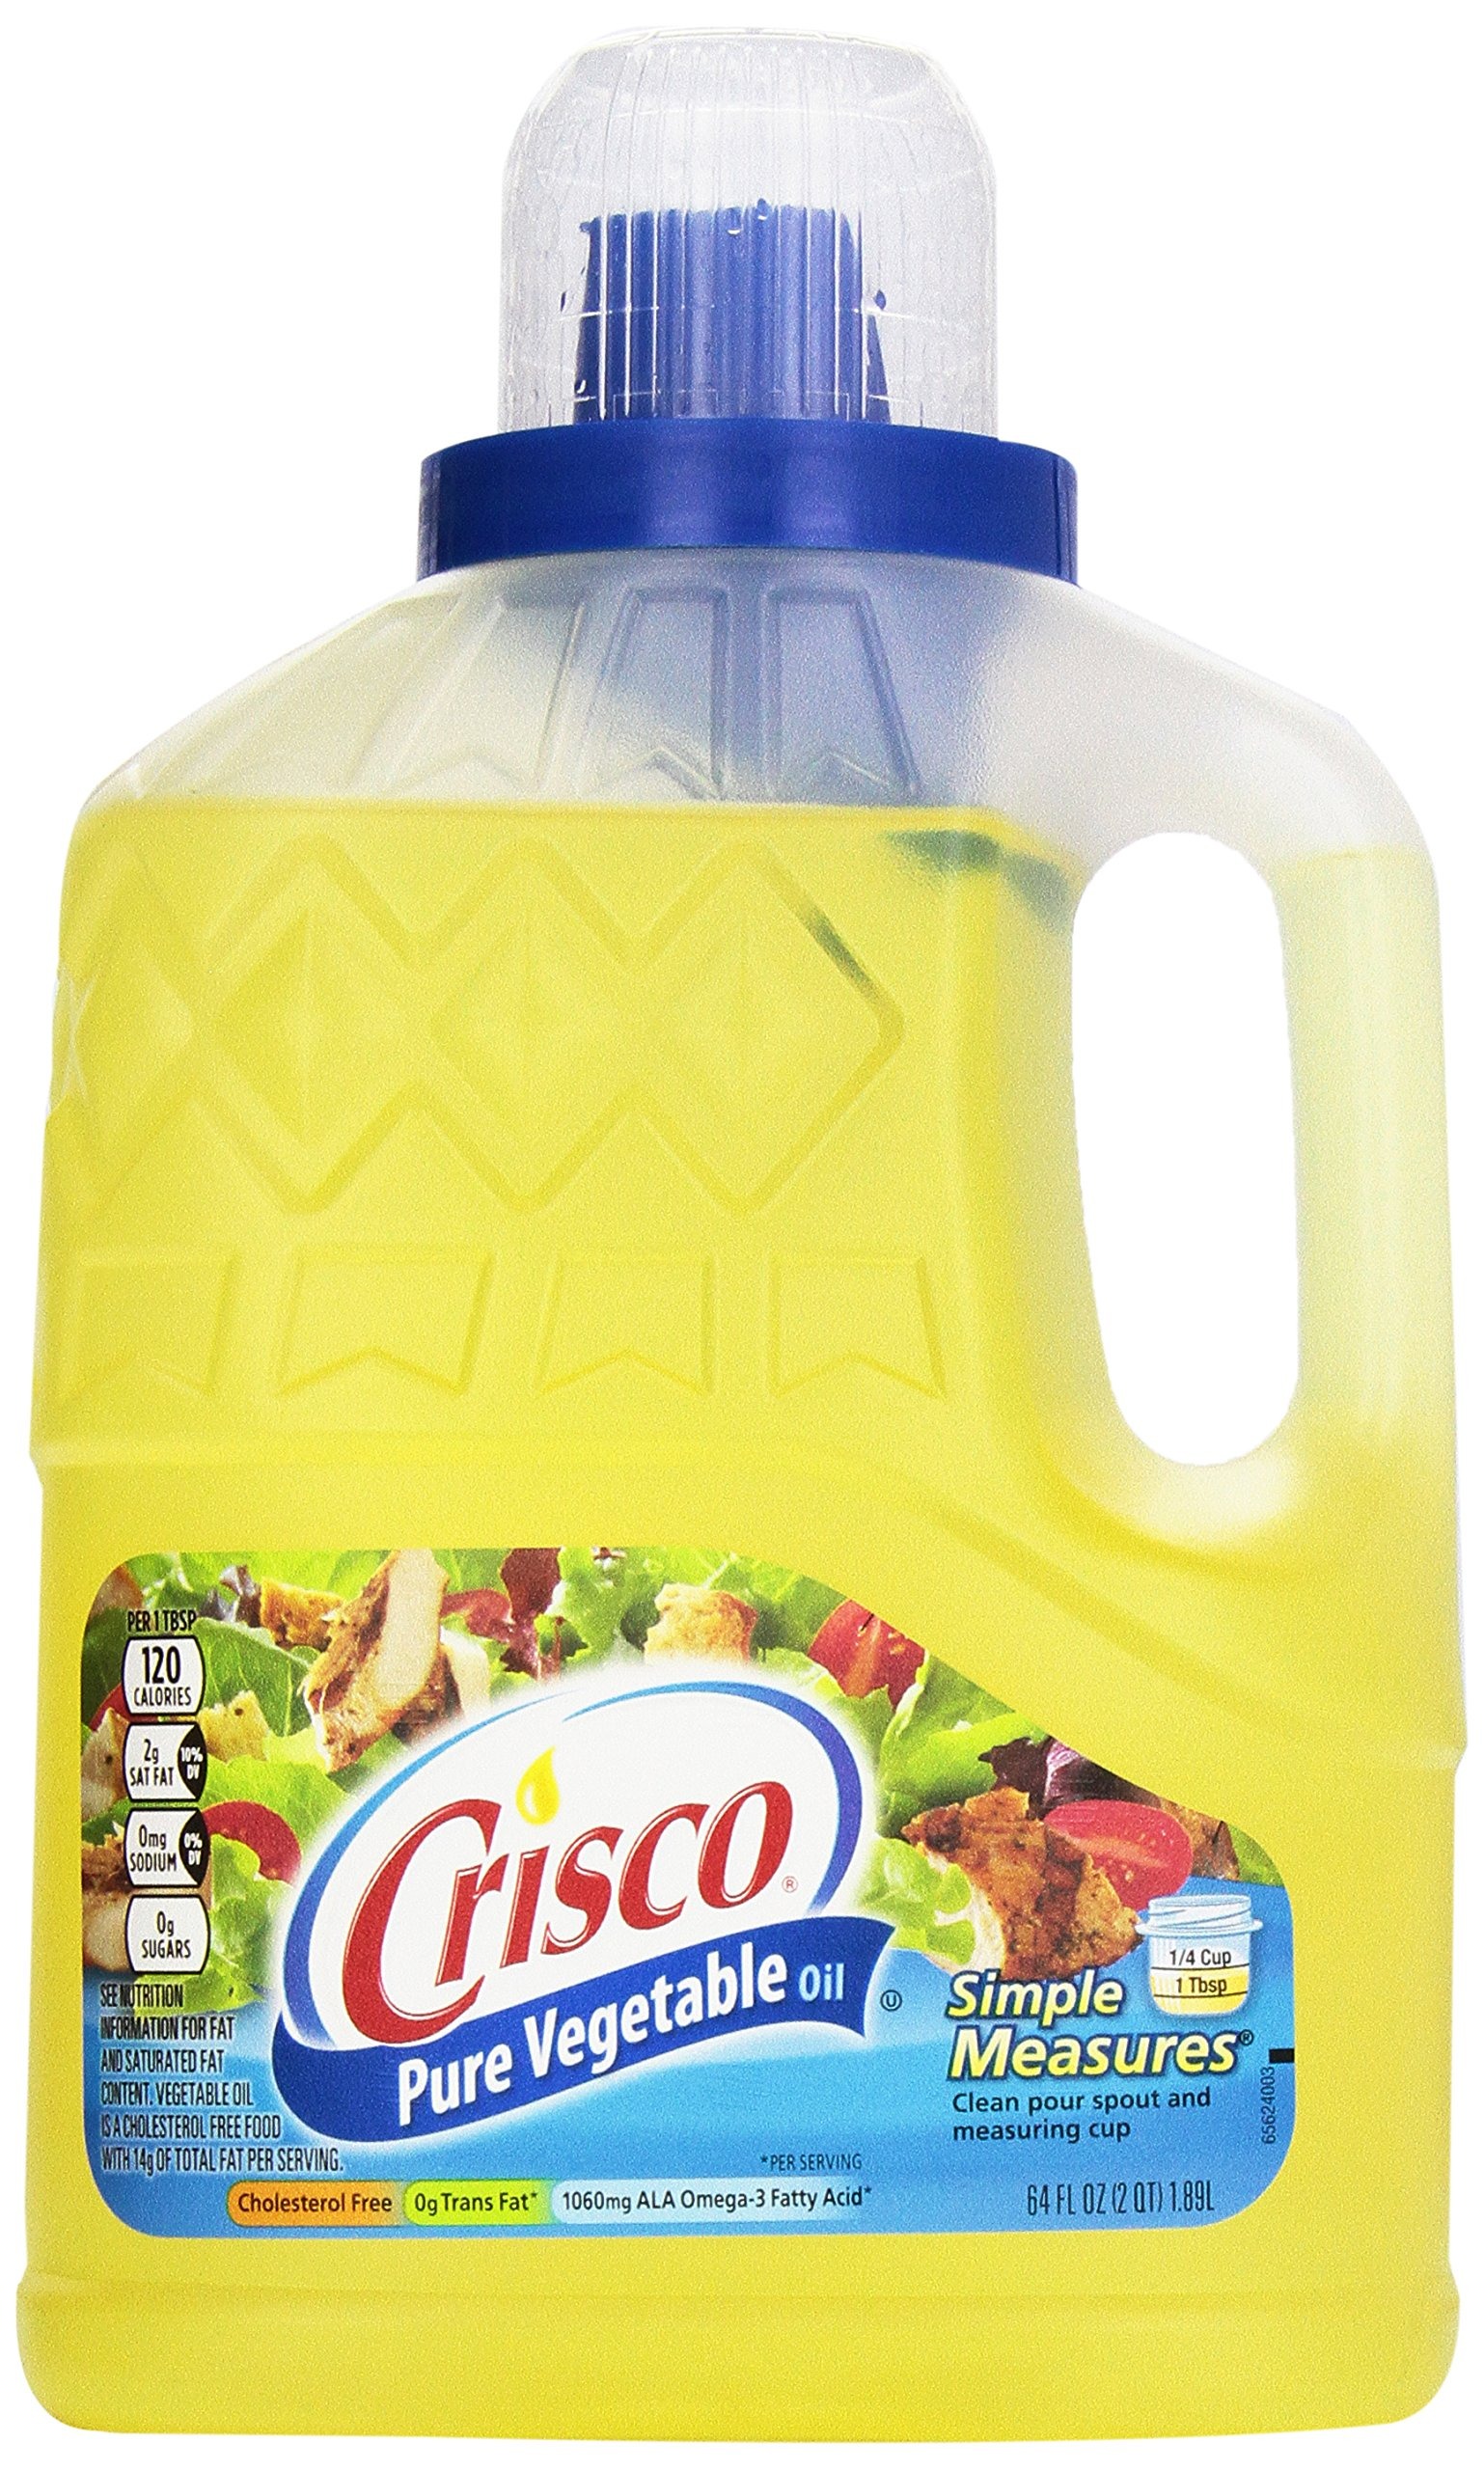
Item Name: Crisco Vegetable Oil, 64 oz
Bullet Point 1: Made from soybeans
Bullet Point 2: Cholesterol free
Bullet Point 3: 0g trans fat per serving
Bullet Point 4: Great for baking, frying, roasting, searing
Value: 64.0
Unit: Fl Oz

Price: 10.3